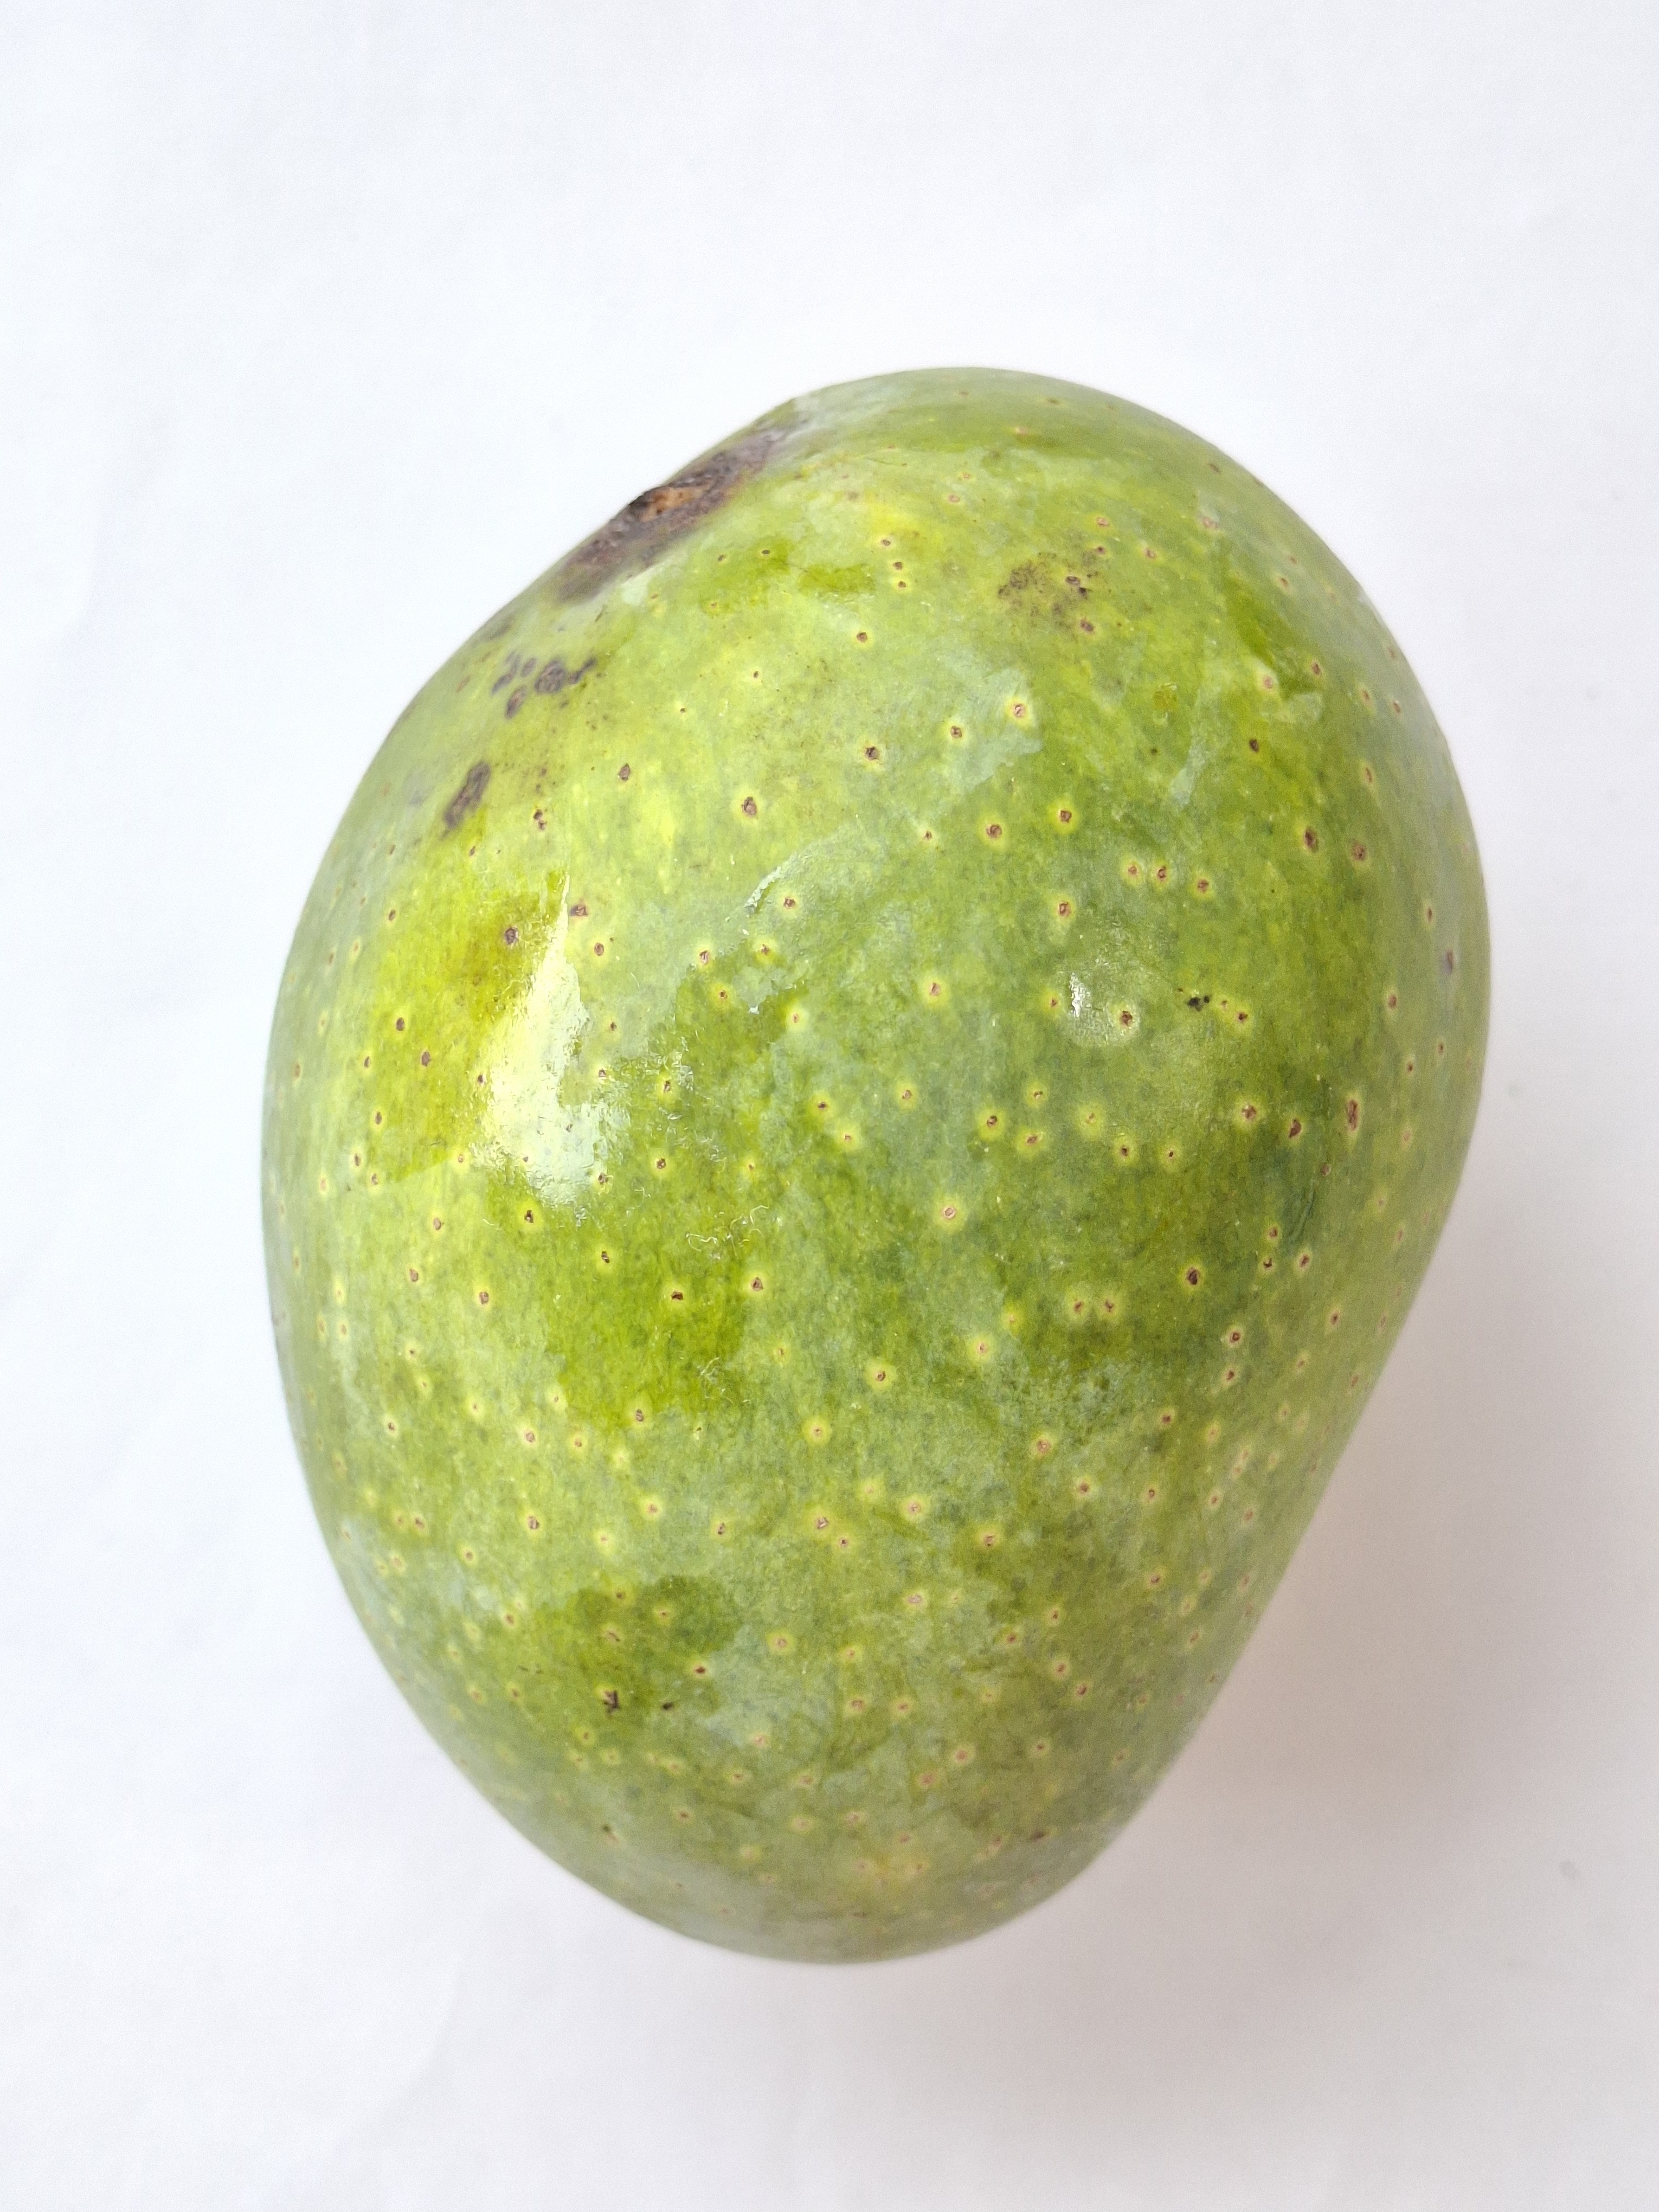
Mango variety: GopalBhog